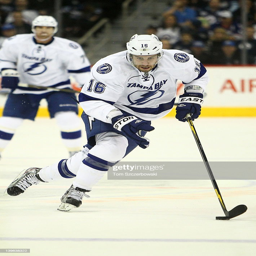
# of the sports team skates with the puck during their game against ice hockey team .